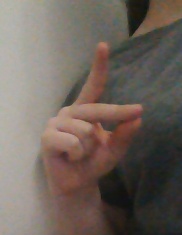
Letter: ta